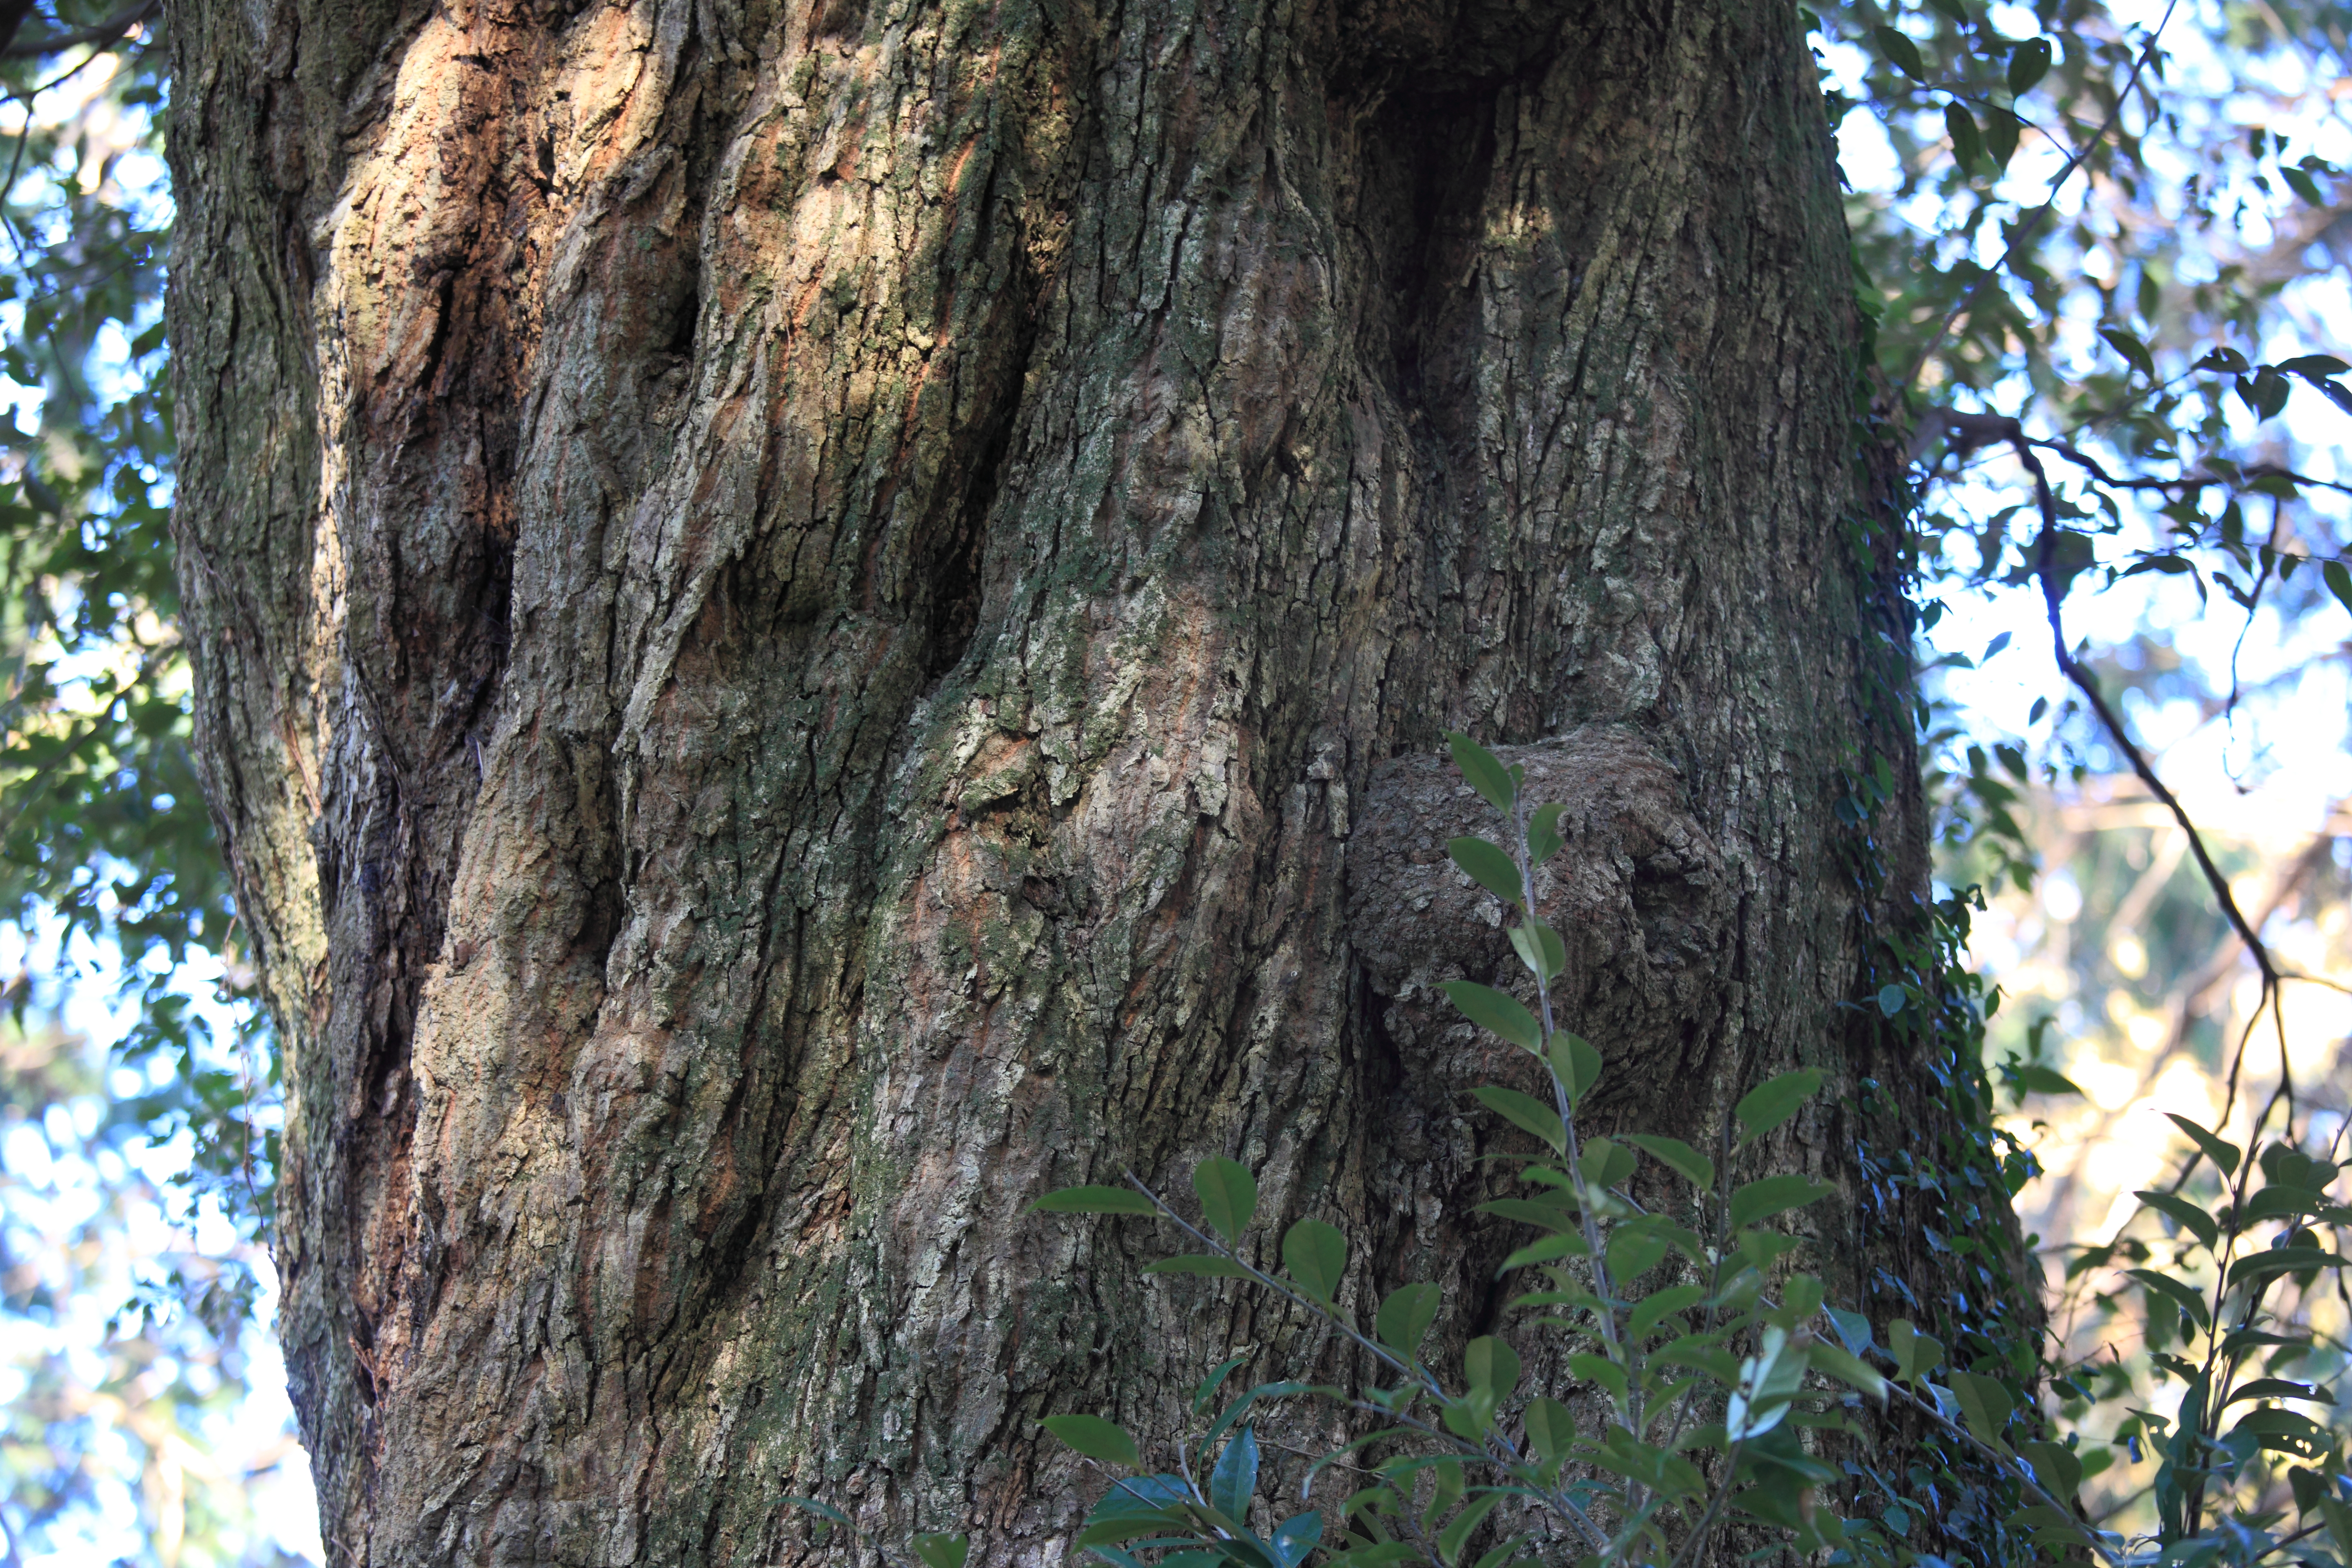
tree, forest, branch, plant, leaf, flower, trunk, high, flora, temple, deciduous, 5d, hires, woodland, markii, hi, res, resolution, ibaraki, sakuragawa, yakuohin, flowering plant, woody plant, land plant